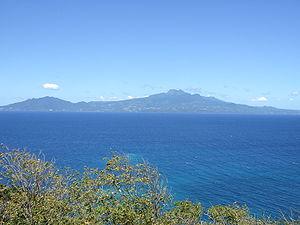
L'observatoire volcanologique et sismologique de Guadeloupe est un observatoire volcanologique situé sur le Houëlmont, sur la commune de Gourbeyre, en Guadeloupe. Il a pour principale mission de surveiller l'activité volcanique de la Soufrière située à neuf kilomètres au nord-est.